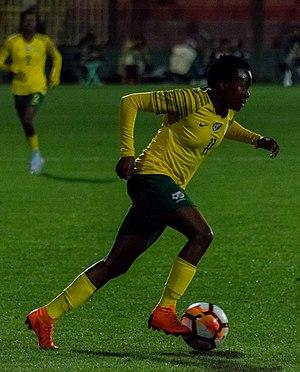
Chrestinah Thembi Kgatlana, née le 2 mai 1996 à Mohlakeng, est une footballeuse internationale sud-africaine évoluant au poste d'attaquante.